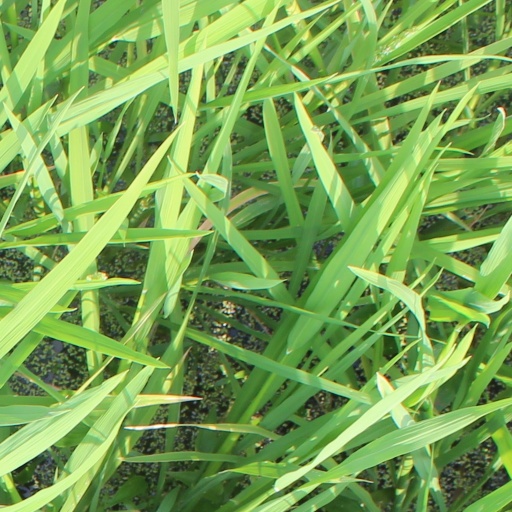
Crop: rice